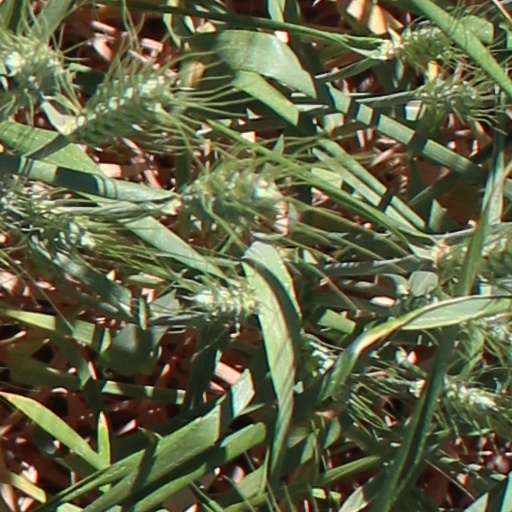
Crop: wheat